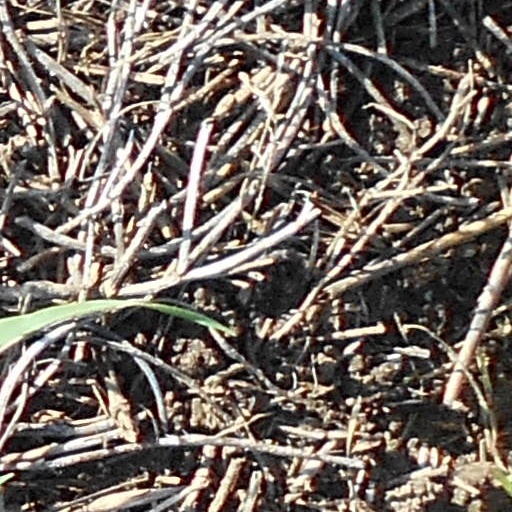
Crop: wheat